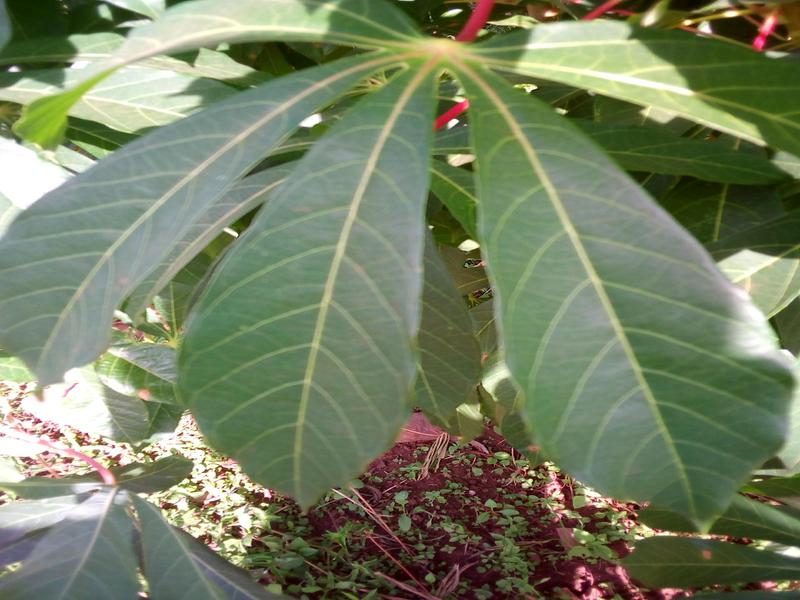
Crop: cassava
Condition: healthy